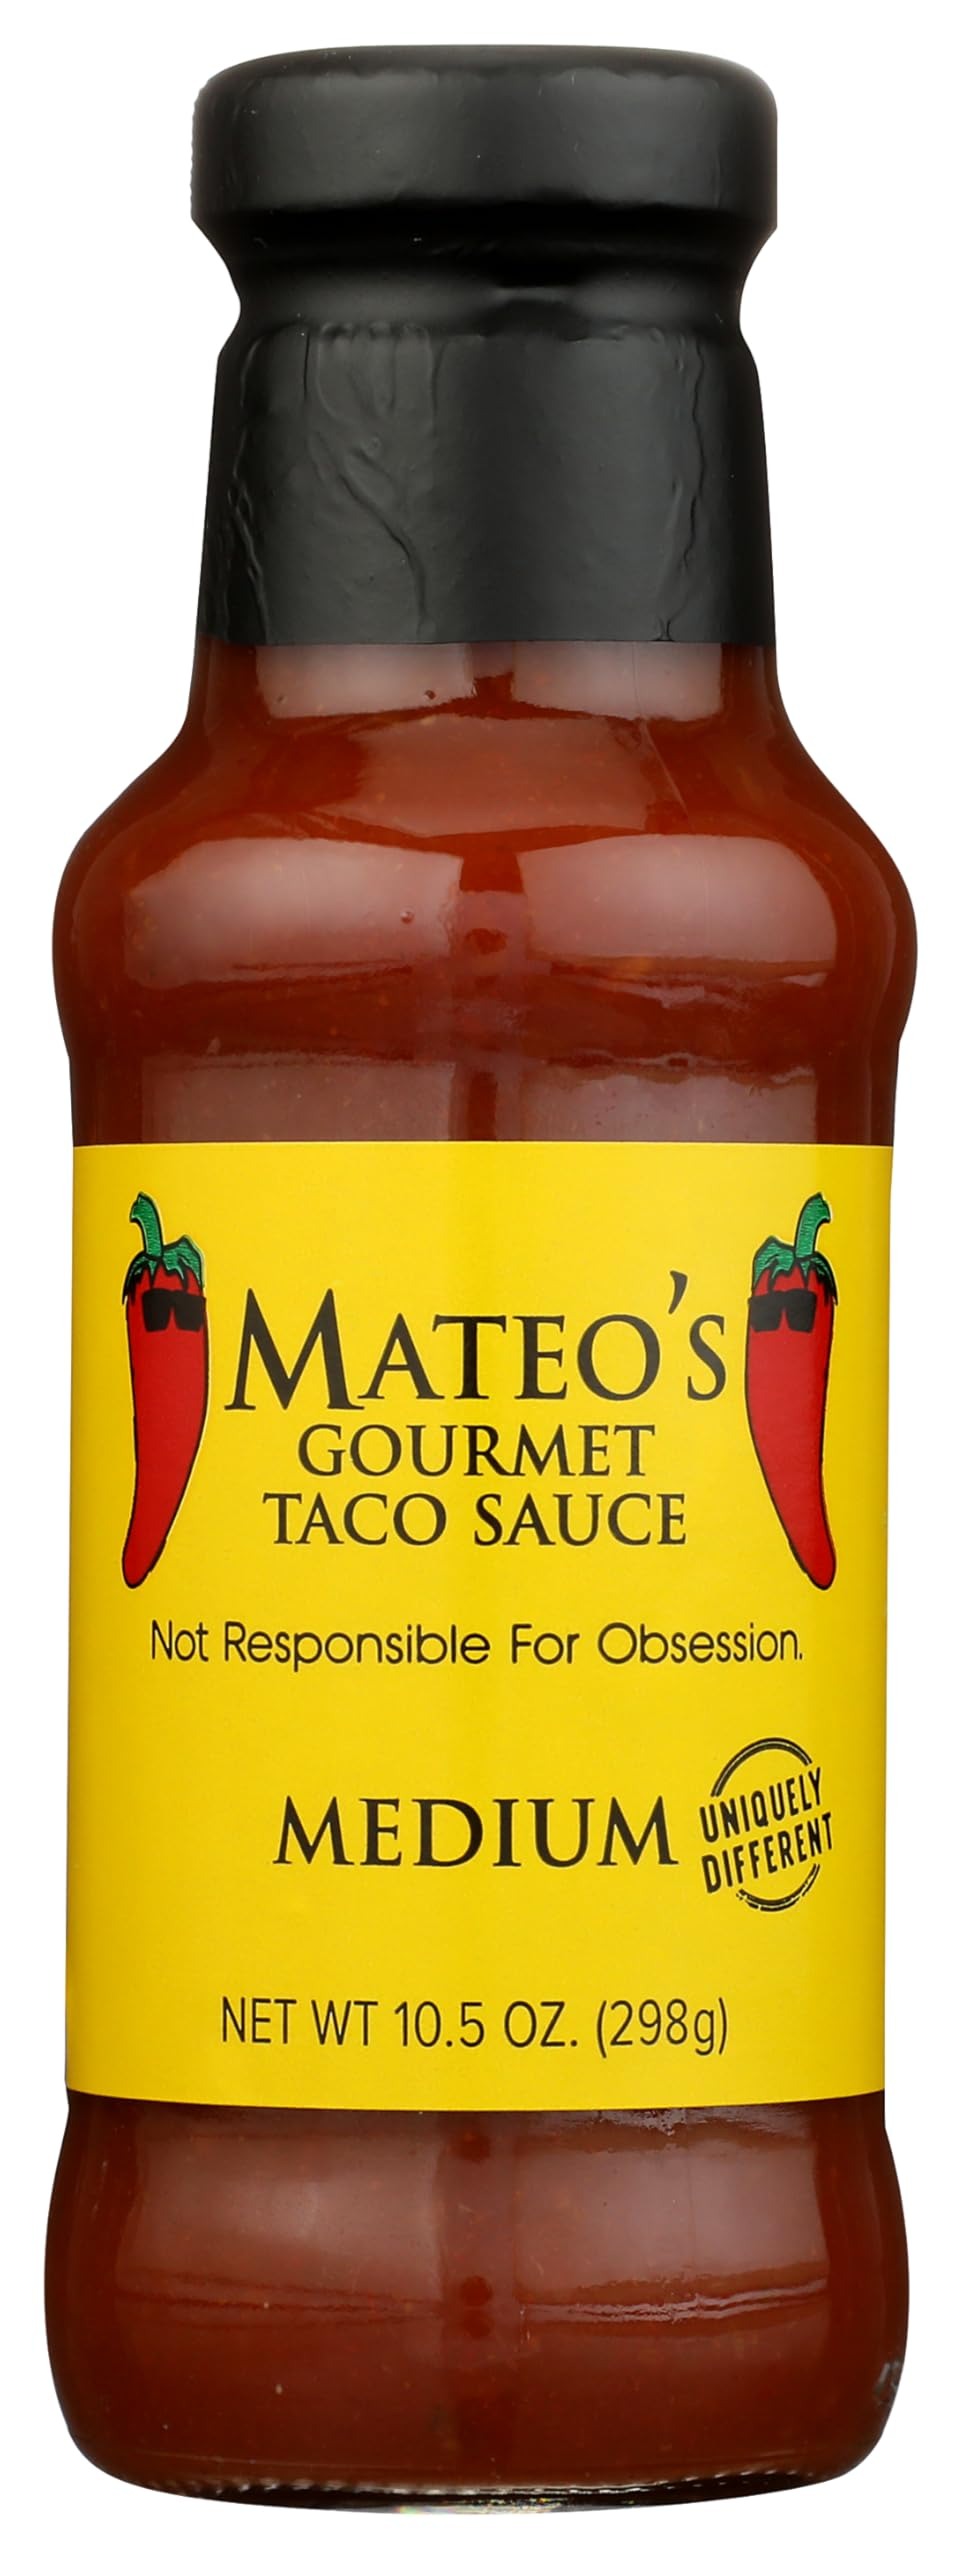
Item Name: Mateo's Gourmet Taco Sauce Medium - 10.5 oz
Bullet Point: For those looking for a balance of spice and flavor, our Medium Taco Sauce takes it up a notch and is a perfect pairing for your tacos, nachos, fajitas and more.
Value: 10.5
Unit: Ounce

Price: 6.16